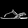
Label: Sandal